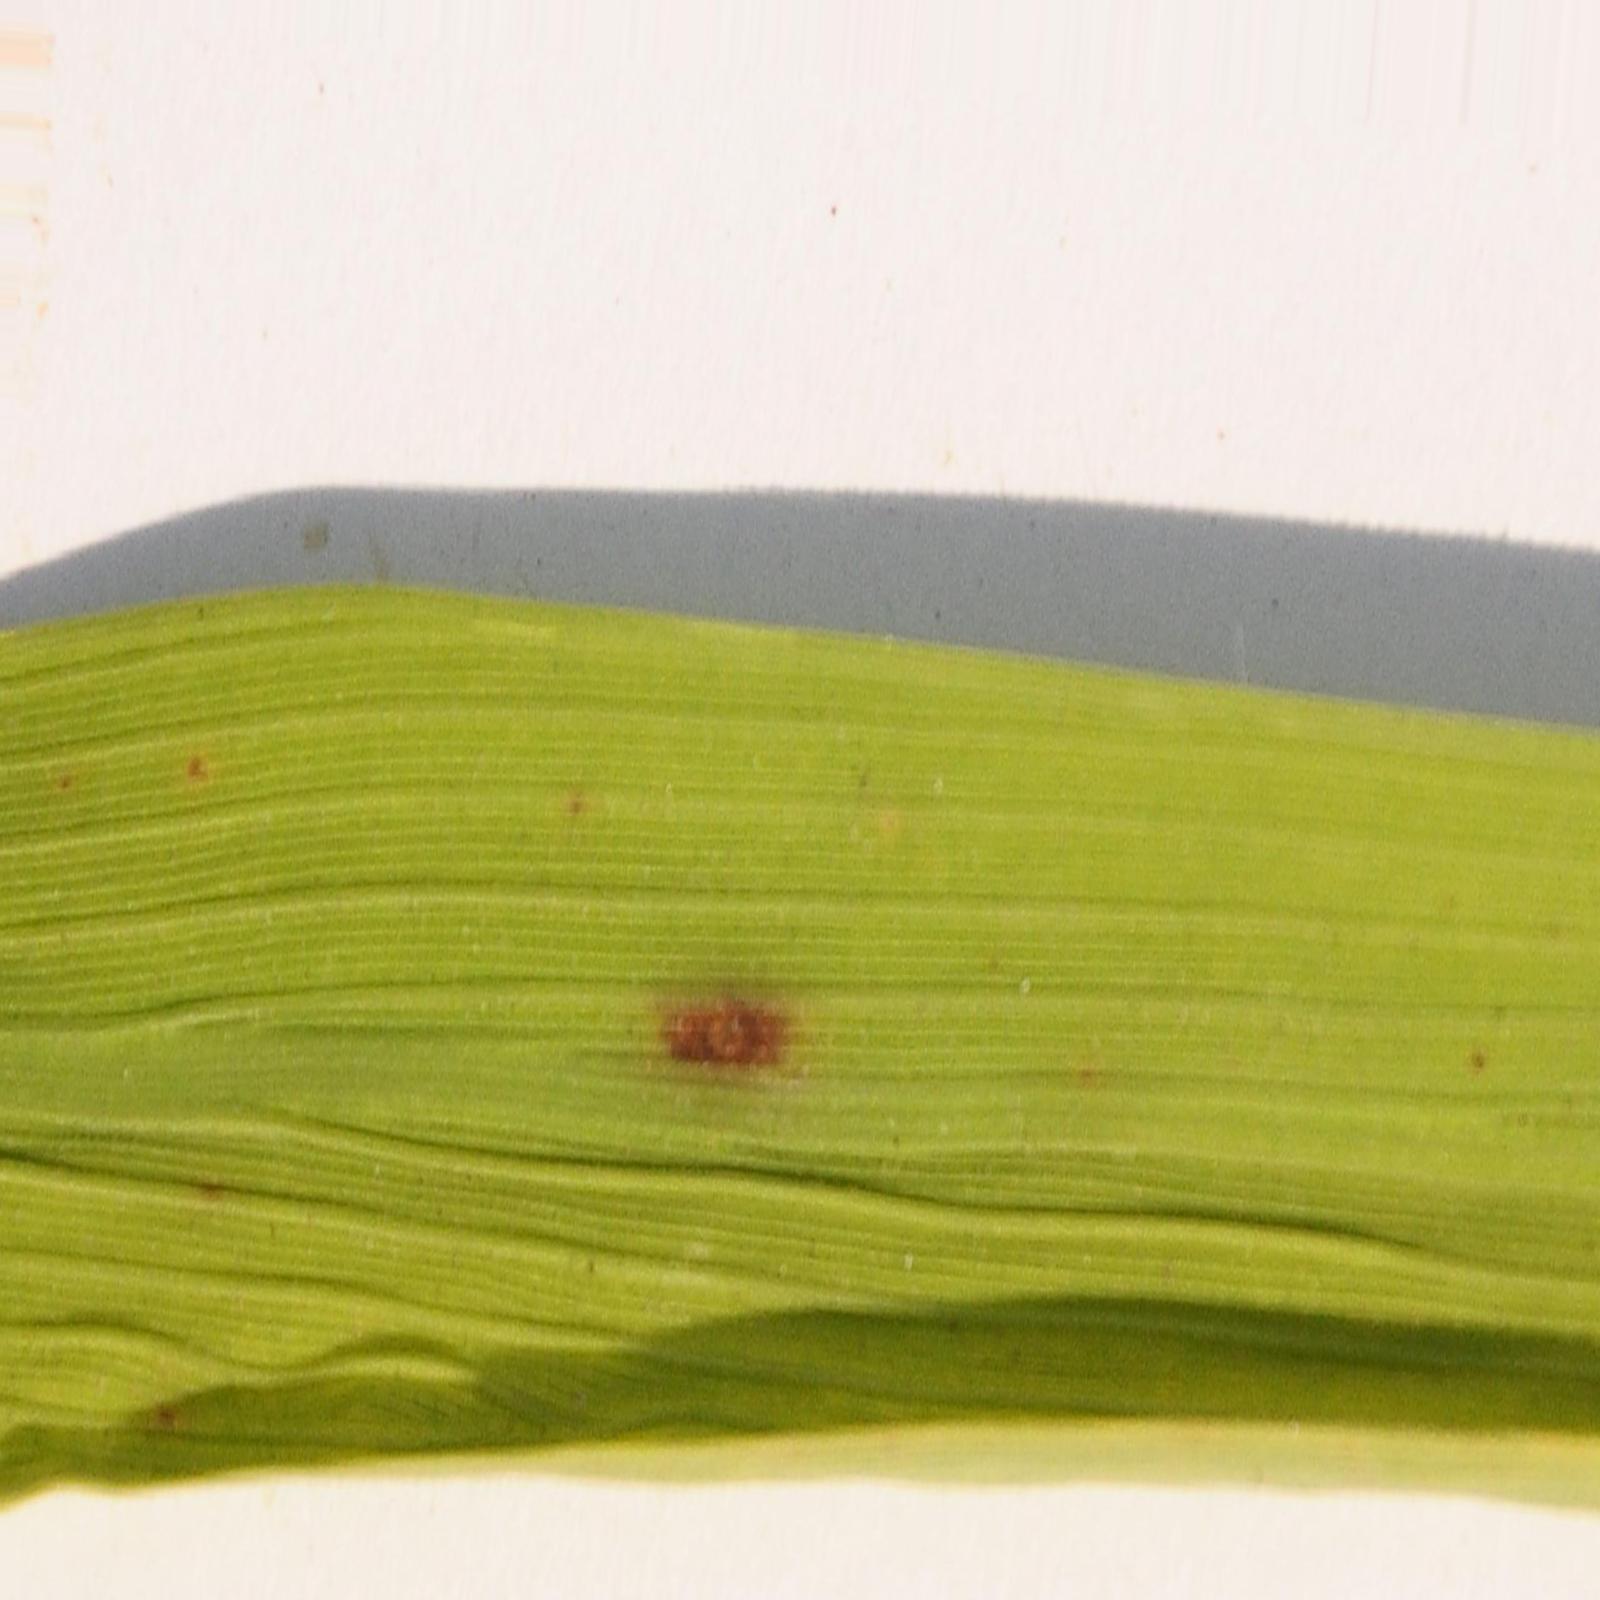
Nhãn: Bệnh Đốm Nâu ( Brown spot )